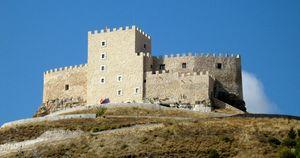
Curiel de Duero est une commune de la province de Valladolid dans la communauté autonome de Castille-et-León en Espagne. Le village est situé dans la région naturelle de la vallée del Cuco.